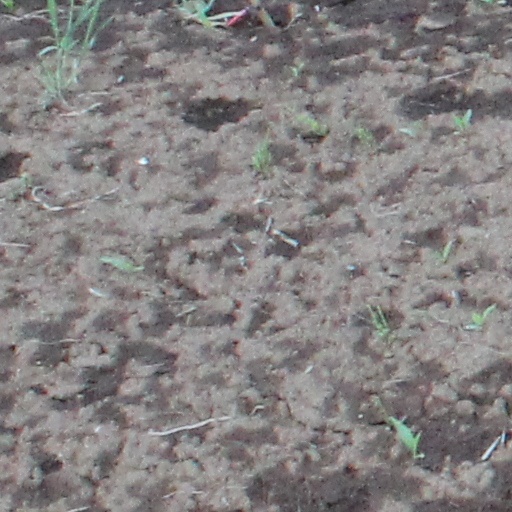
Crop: wheat